List of Peaky Blinders characters

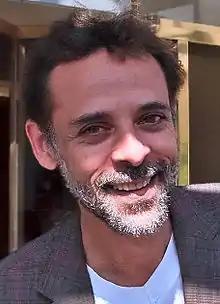
Alexander Siddig

May Fitz Carleton (played by Charlotte Riley) is a wealthy widow who owns racehorses, and is enlisted by Thomas Shelby to train his horse for Epsom. She is the proprietor of Carleton stud.